Springfield race riot of 1908

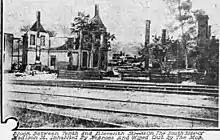
Block of building ruins between 10th and 11th Streets south side of Madison Street in "The Badlands" after riot. "Chicago Tribune".

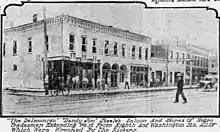
Dandy Jim's after attacks.

The militia quelled the riot on August 15, with nearly 50 homes and 35 businesses left in ruins. It was reported that "violent explosions and winds could not have accomplished more destruction. The negro quarters over these places were emptied and every window was shot out":